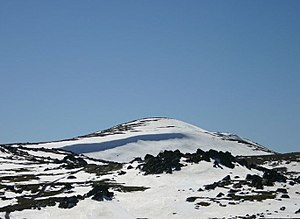
Mount Kosciuszko
Mount Kosciuszko
Mount Kosciuszko er med 2.229 m det højeste bjerg i Australien. Bjerget ligger i delstaten New South Wales i Snowy Mountains som er en del af Great Dividing Range. Det er navngivet i 1840 af den polske opdagelsesrejsende Paweł Edmund Strzelecki efter den polske nationalhelt Tadeusz Kościuszko. Navnet blev tidligere stavet Mount Kosciusko, men nu bruges generelt den originale polske stavemåde, dog oftest uden accent.